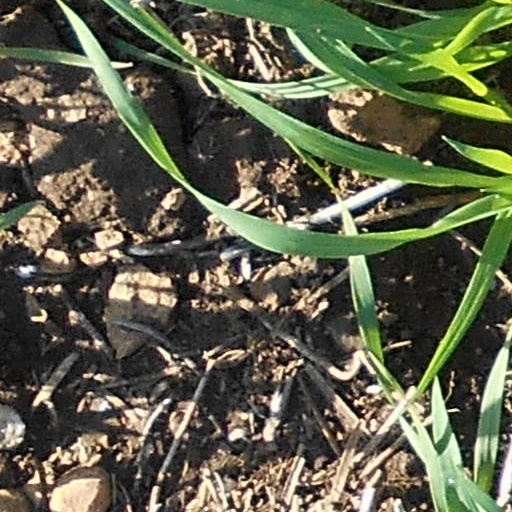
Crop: wheat